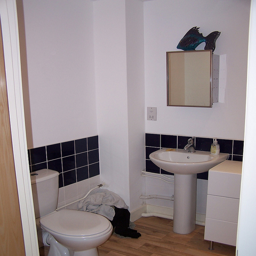
A white toilet sitting next to a white sink.
A white toilet and sink in a room.
A corner of a very small rest room with a pretty sink.
A bathroom with a mirror, a white sink, and a white toilet.
A bathroom has a toilet, sink, and mirror.